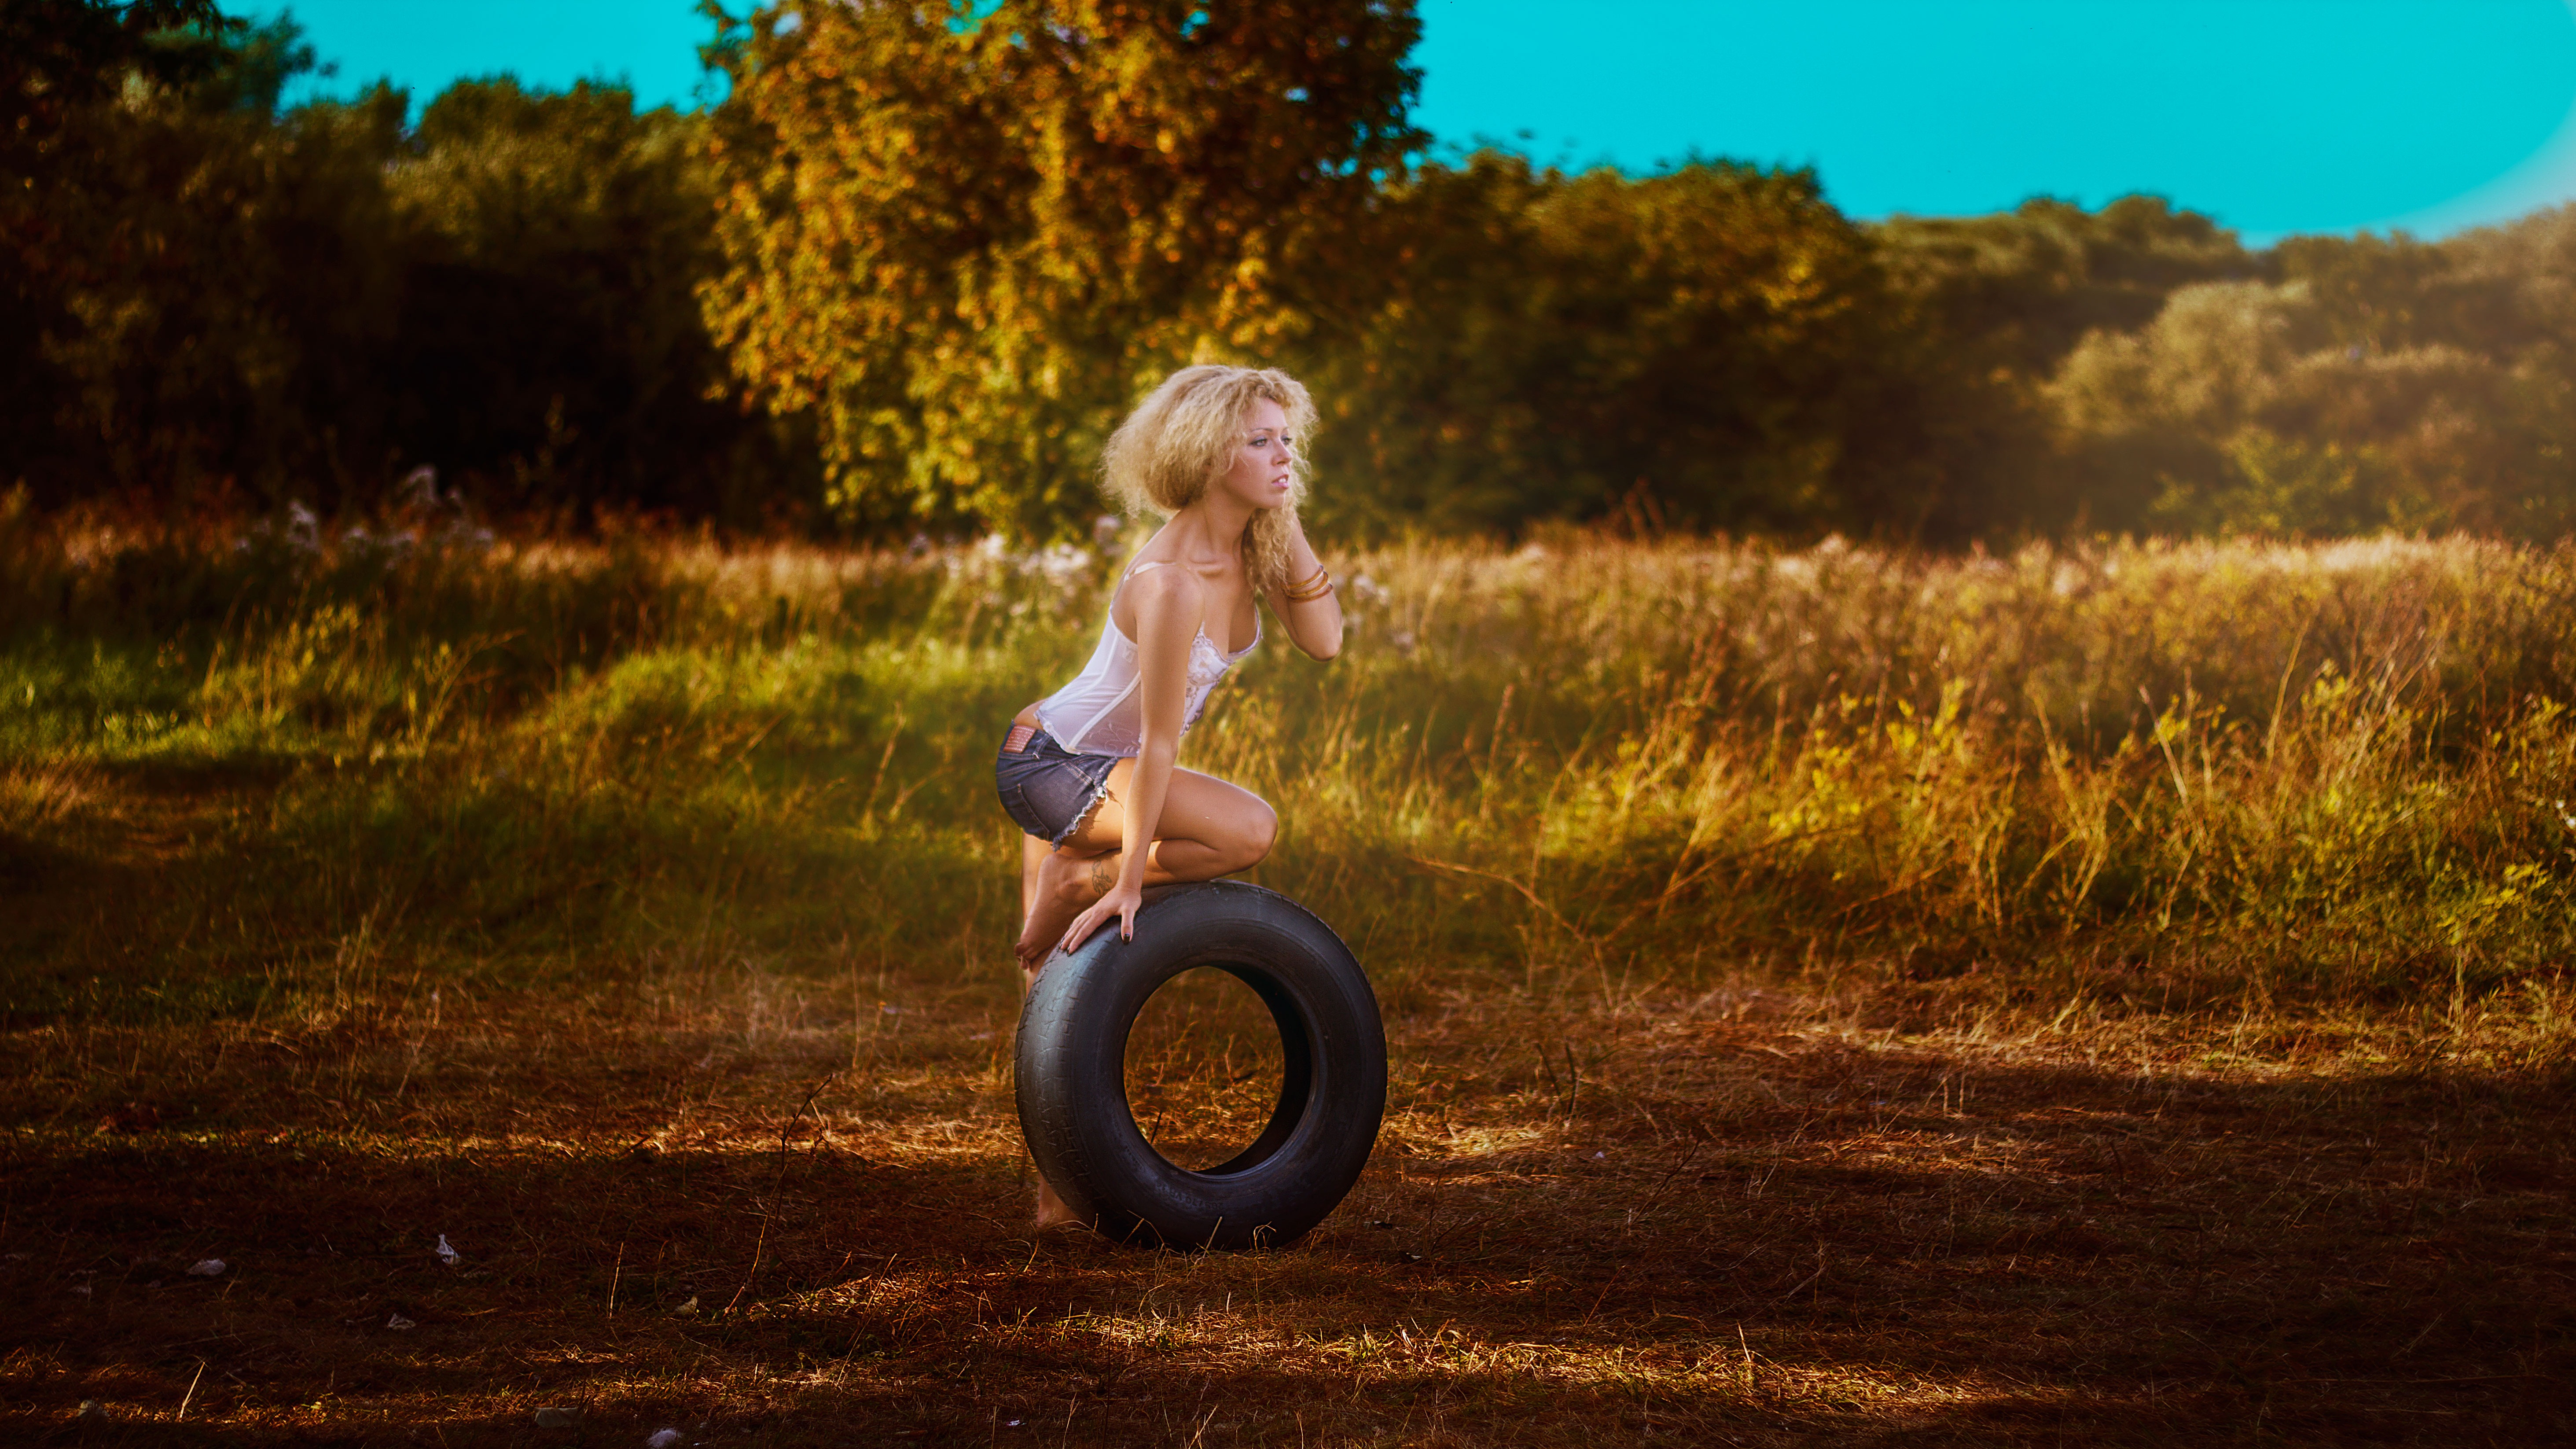
nature, grass, girl, woman, hair, field, meadow, wheel, morning, view, photo, female, transport, model, youth, sitting, autumn, auto, fashion, blonde, season, smile, bus, eyes, women, hands, sports, legs, sneakers, beauty, beautiful, sexy, style, moscow, russia, body, posture, views, photoshoot, cosmetics, rubber, erotic, girl in a vest, topic, athletic girl, bodysuit, in the summer of, in shorts, girl with a wheel, car wheels